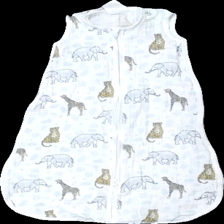
View: front
Type: Pajamas
Category: Children
Brand: Not in the list
Brand text on label: Aden
Colors: White, Blue, Yellow, Black
Material: 100% bomull
Pattern: Animal print
Cut: C-collar
Season: All
Price range: <50
Recommended usage: Reuse
Description: pjamas med tryck